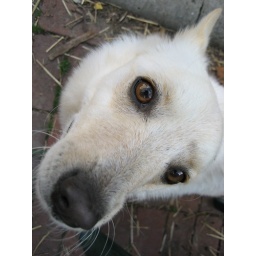
My friend pat's dog Helix getting some face time in on camera